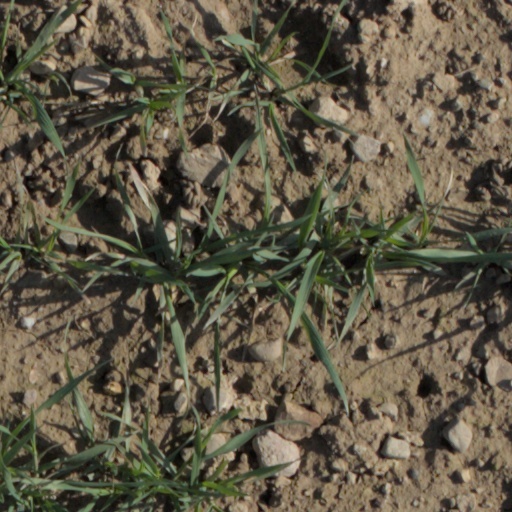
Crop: wheat